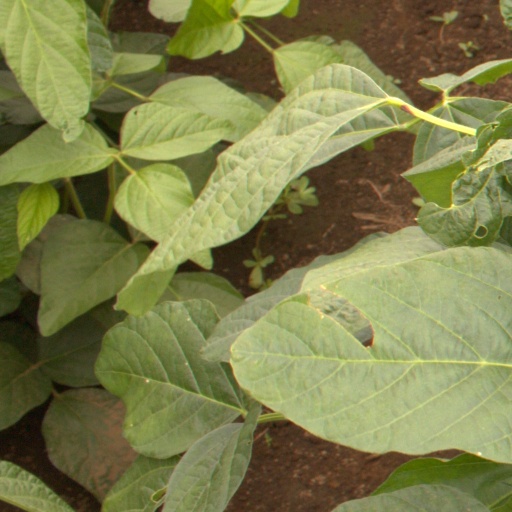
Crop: soybean